Serco Ltd v Lawson

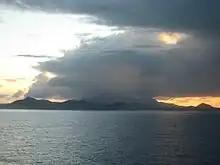

Lawson v Serco Ltd [2006] UKHL 3 is a UK labour law case, concerning the test for when workers are covered by employment rights when they work abroad.